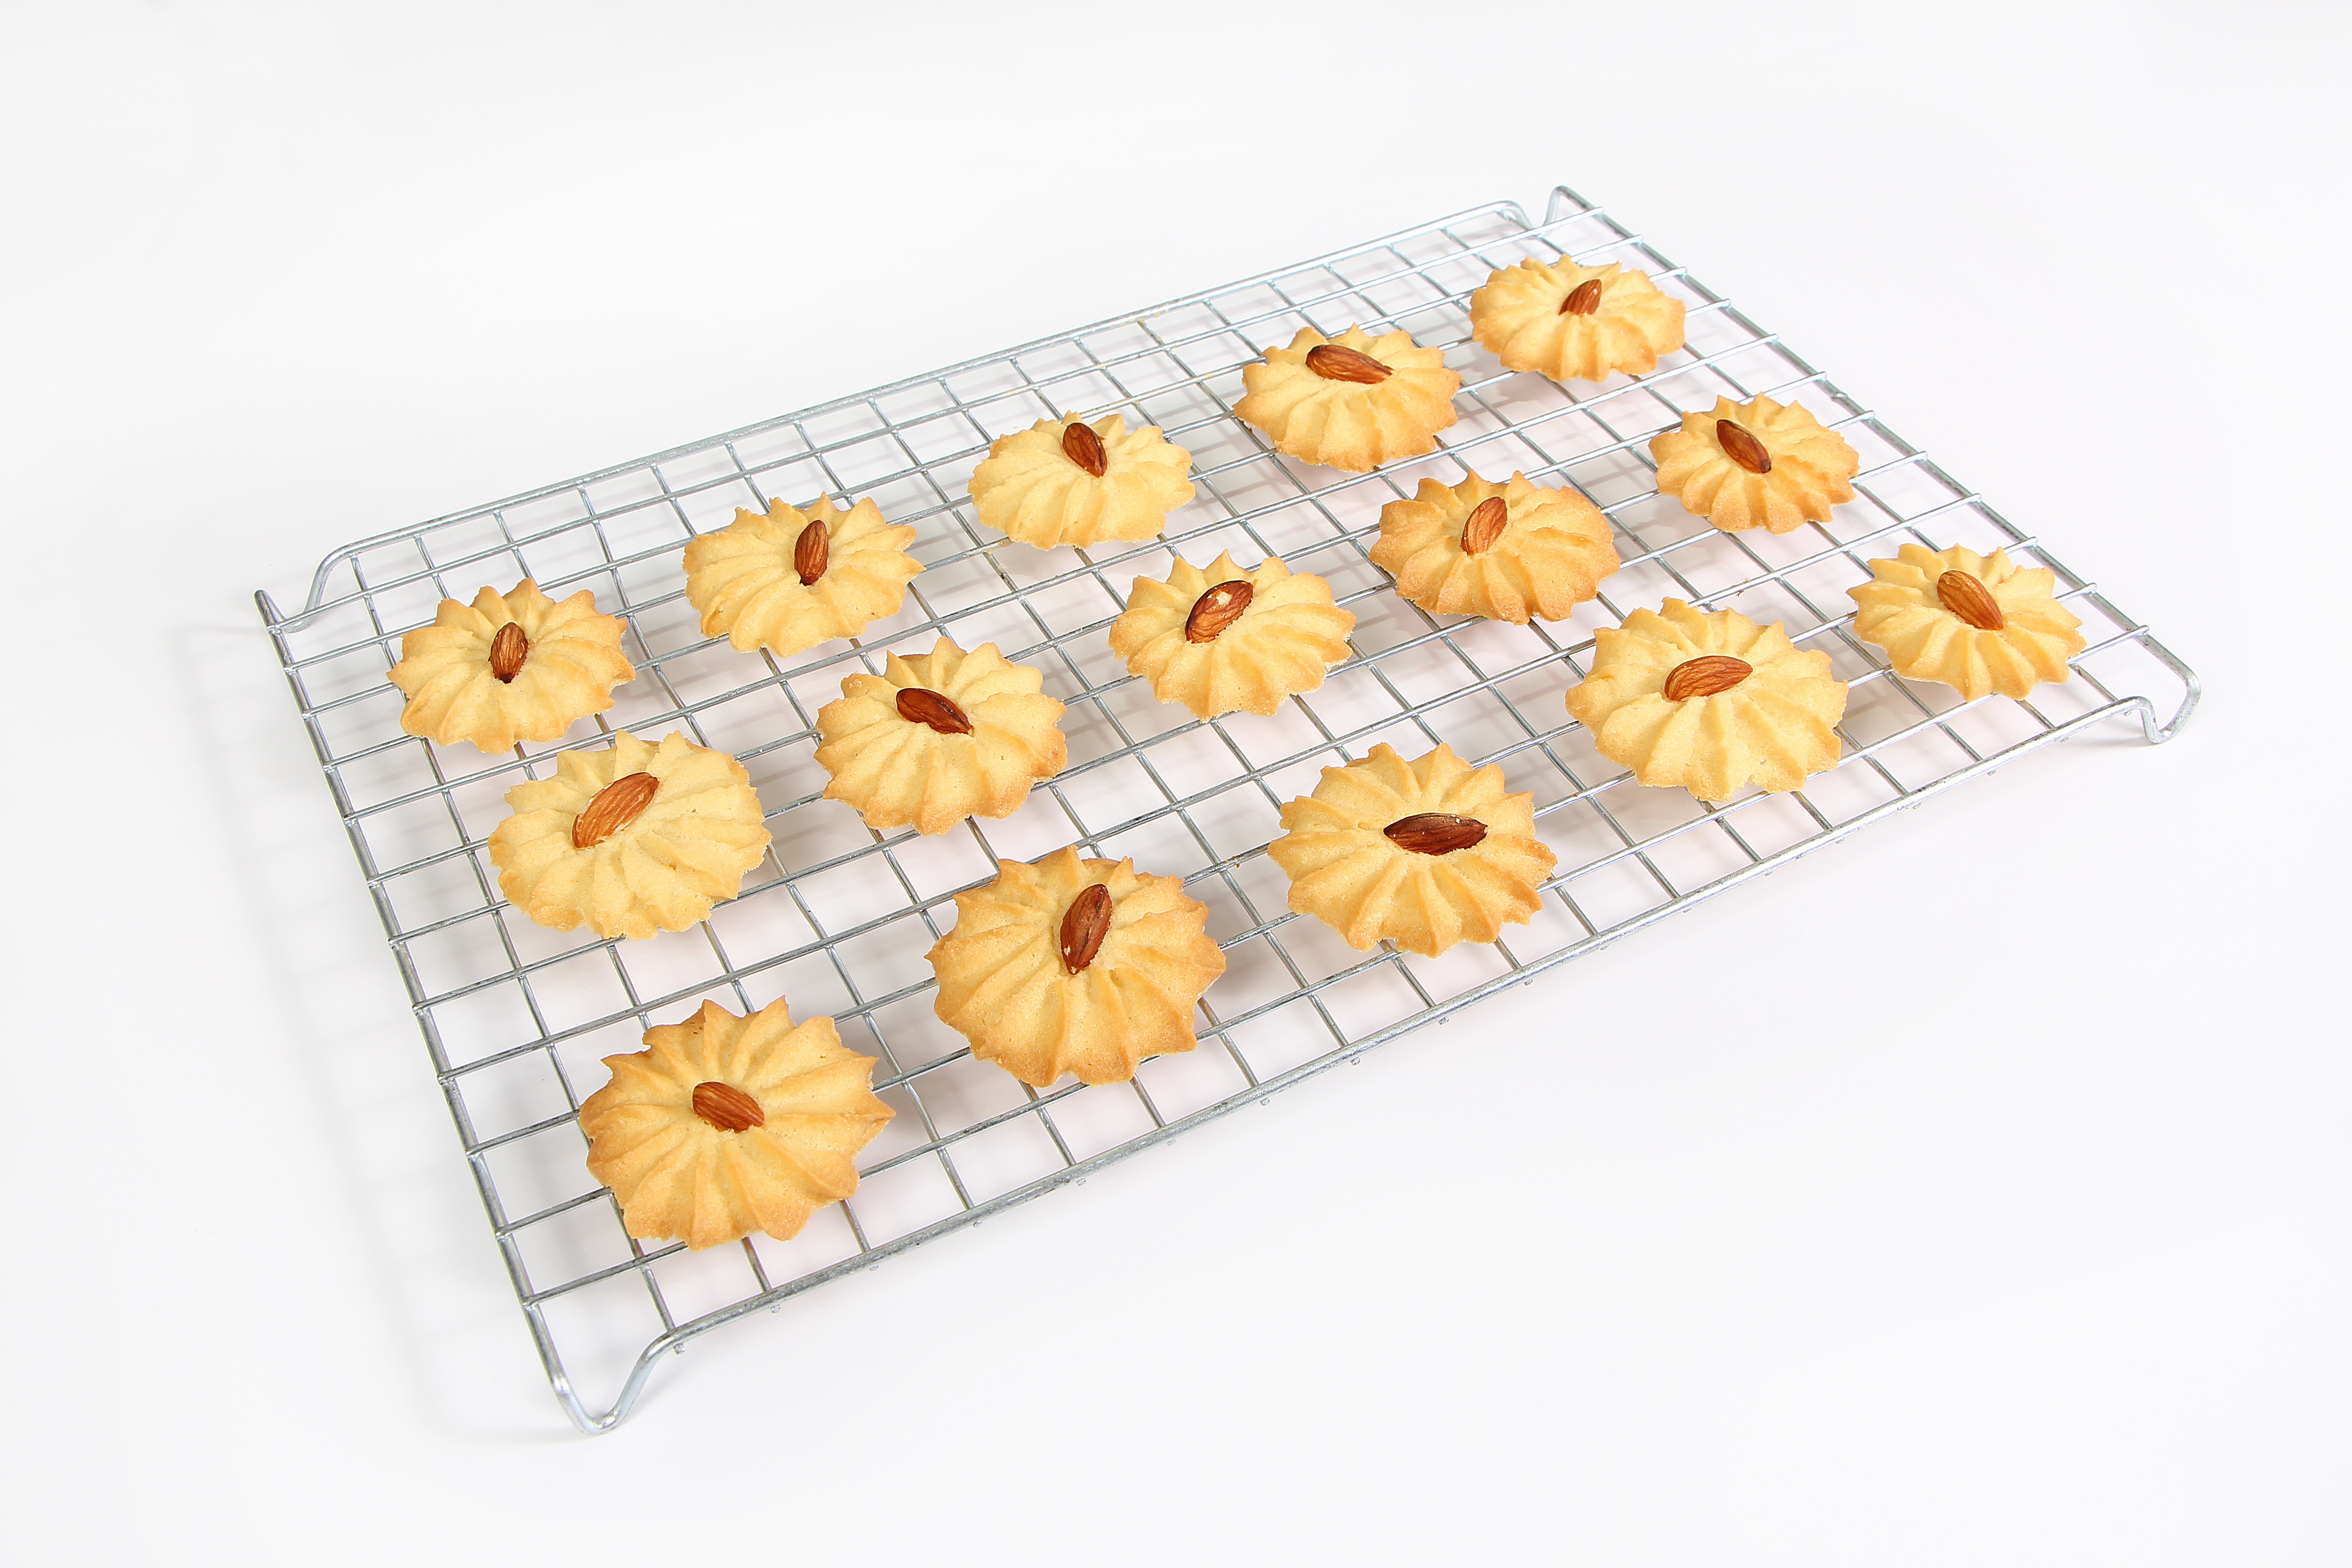
sweet, dish, meal, food, produce, breakfast, baking, cuisine, delicious, bread, bakery, cookies, sweets, of the blank, foodstuff, caucasian cuisine, the flour, the oven